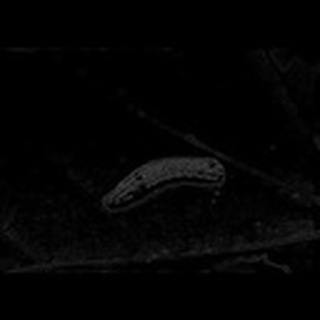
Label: cotton_army_worm